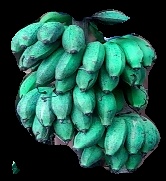
Variety: rasbale
Grade: grade3